Gloria Joy

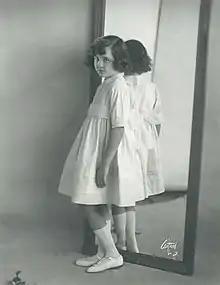
Joy 1920

Gloria Joy died in 1970, aged 59, and was interred at the San Gabriel Cemetery in San Gabriel, Los Angeles County, California.